Meritorious Civilian Service Award

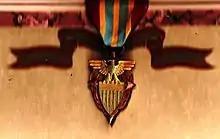
Defense Logistics Agency Meritorious Civilian Service Award medal

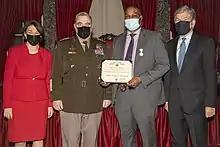
Police officer Eugene Goodman, who diverted protesters during the 2021 storming of the United States Capitol, being presented with the award.

The Meritorious Civilian Service Award is commonly the highest award granted by U.S. Army Commanders (Major General and above, or civilian equivalent). The Award and Medal is provided to civilian employees within agencies of the federal government of the United States. However, the various agencies' awards are not directly comparable. For example, the US Army Meritorious Civilian Service Award is equivalent to the US military Legion of Merit, while the US Air Force Meritorious Civilian Service Award is equivalent to the lower US military Meritorious Service Medal.